F.T. Island

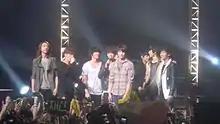
F.T. Island with CNBLUE during their Stand Up concert at Nokia Theatre L.A. Live, March 9, 2012

After releasing a tragic music video for their title track "Severely", F.T. Island released their fourth mini-album, entitled Grown-Up. Featuring five songs, it is composed of slow-tempo rock ballads. The album was released on January 31, 2012, and secured the No. 1 position on the Hanteo album chart for total album sales on both the daily and weekly charts, with title track "Severely" topping various online music charts. The album was completely sold out ten days after its release, recording some 50,000 copies sold. F.T. Island also achieved the "Triple Crown" recognition for "Severely" on JTBC's "Music On Top". "Triple Crown" is a recognition for any artist who have won a music programme three times consecutively and the song would be removed from further trophies.